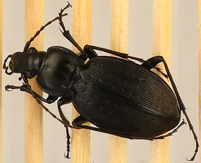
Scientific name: Carabus goryi
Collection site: Mountain Lake Biological Station NEON (MLBS), plot MLBS_002